Foreign relations of India

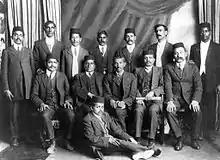
Mahatma Gandhi (middle row centre) with the leaders of the non-violent resistance movement in South Africa.

After September 11 attacks in 2001, Indian intelligence agencies provided the US with significant information on Al-Qaeda and related groups' activities in Pakistan and Afghanistan. India's extensive contribution to the War on Terror, coupled with a surge in its economy, has helped India's diplomatic relations with several countries. Over the past three years, India has held numerous joint military exercises with US and European nations that have resulted in a strengthened US-India and EU-India bilateral relationship. India's bilateral trade with Europe and the United States had more than doubled in the five years since 2003.